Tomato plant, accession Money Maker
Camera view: horizontal (90 deg, fisheye); turntable rotation: 270 degrees
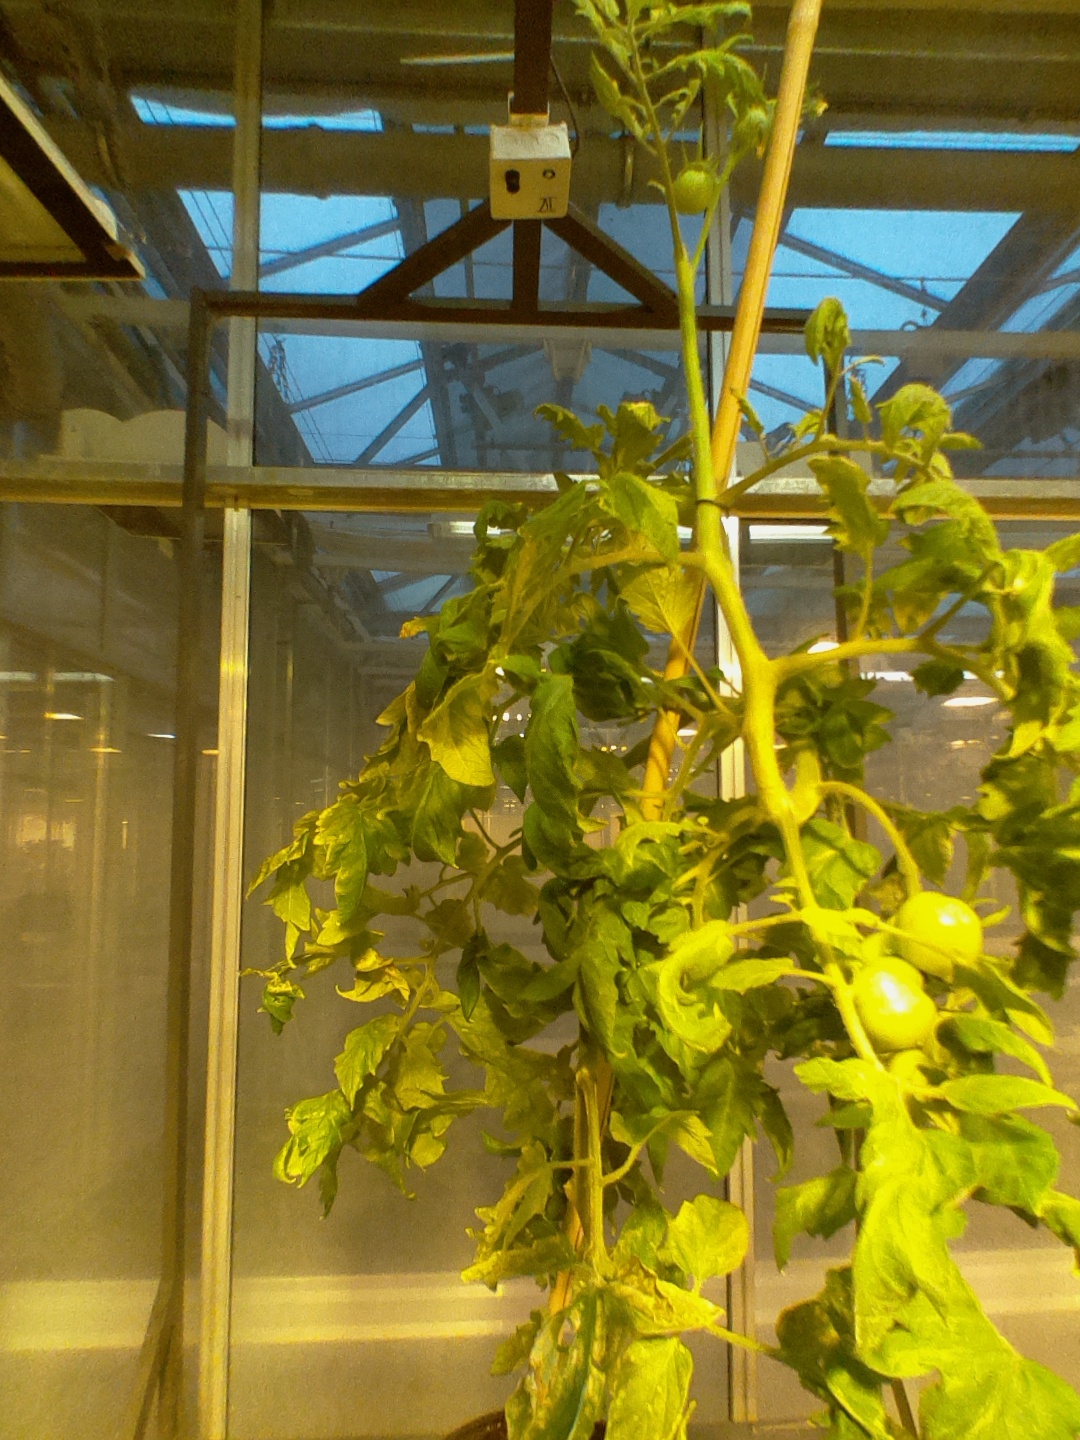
BBCH growth stage 79: 90% -100% of final fruit size